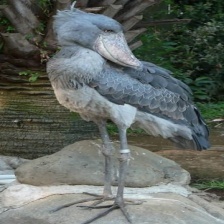
Species: SHOEBILL
Scientific name: BALAENICEPS REX